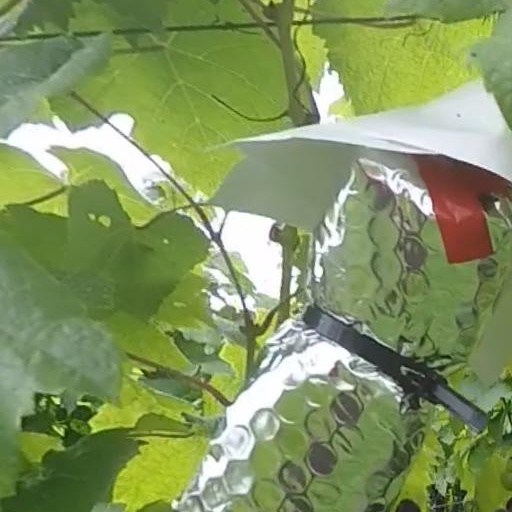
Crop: grape